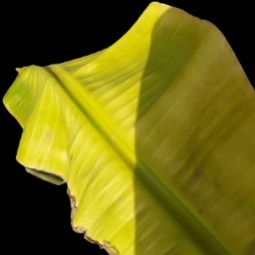
Label: Iron